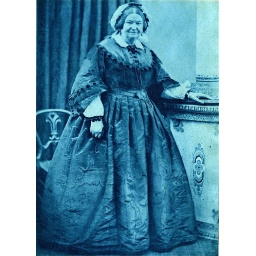
Cyanotype from glass negative purchased in Cambridge market